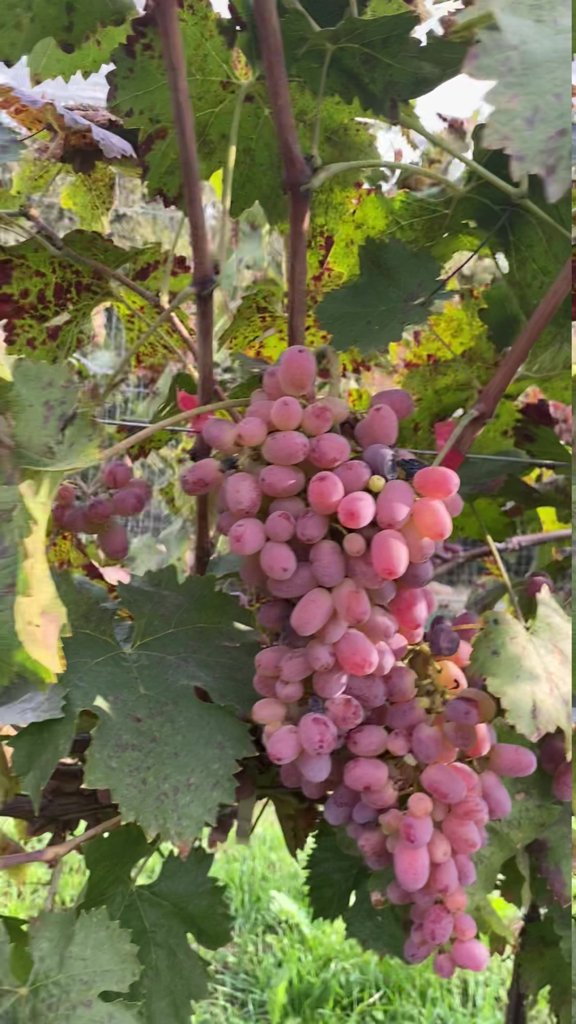
Berries visible: 122
Grape clusters: 3